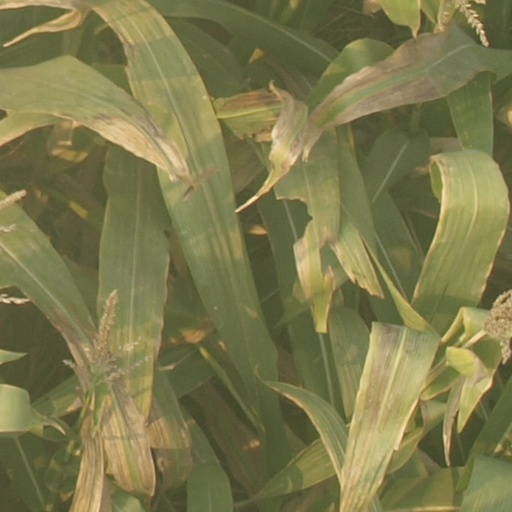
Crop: maize; corn